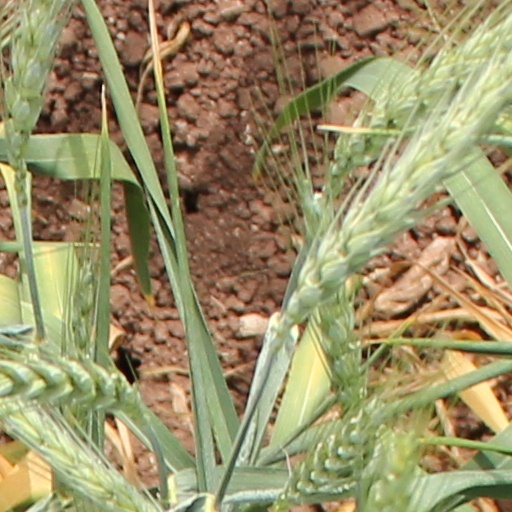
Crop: wheat